Hilary Jenkinson

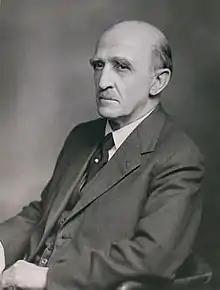
Hilary Jenkinson, 1949

Sir Charles Hilary Jenkinson (1 November 1882 – 5 March 1961) was a British archivist and archival theorist, regarded as the figure most responsible for bringing continental European concepts of archival theory to the English-speaking world.